Patrie (airship)

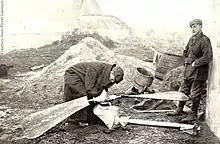
Propeller and gear assembly knocked off "Patrie" during temporary landfall in Ballysallagh, Ireland on 1 December 1907

Finally, reported sightings of the runaway airship filtered back to France and spread around Europe and the United States. As was printed in "The New York Times" the following day, the "Patrie" had been observed on the morning of Sunday, 1 December 1907, over Cardigan (Wales). On the afternoon of the same day, she made landfall at Ballysallagh, near Holywood, County Down in northern Ireland, where a propeller and bevel gear assembly were broken off (see photo). With the loss of this weight the "Patrie" once more ascended and was spotted by a Lloyd's signal station at Torr Head on the County Antrim coast. The next sighting came soon after, over islands in St. Patrick's Channel, between Ireland and Scotland. The "Patrie" continued to drift northwards, where the last reported sighting of the dirigible was by Captain Buchanan of the steamship "Olivine" at latitude 58°N near the Hebrides, after which she was never seen again.